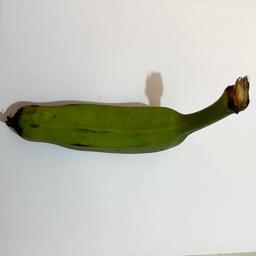
Ripeness: Green